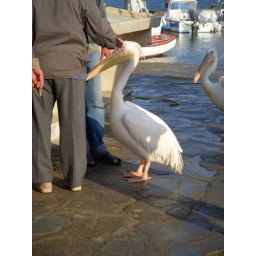
There were two of these guys hanging around the fish market and entertaining onlookers all day.